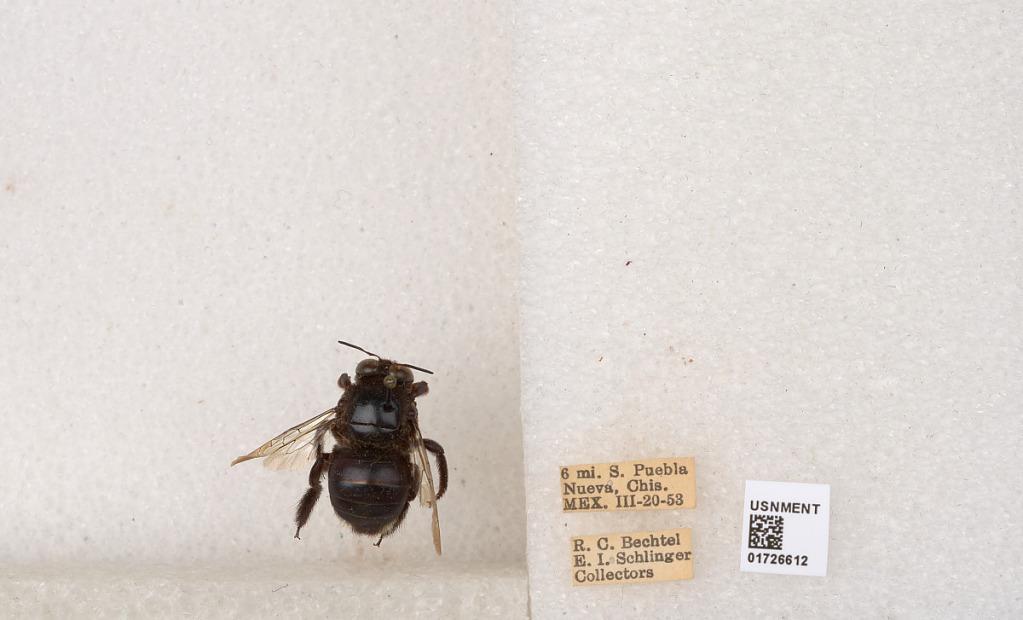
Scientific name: Xylocopa (Schonnherria) lateralis Say
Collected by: R. Bechtel & E. Schlinger
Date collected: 1953-3-20
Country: Mexico
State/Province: Chiapas
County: Cintalapa
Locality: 6 mi. S. Puebla Nueva, Chis.